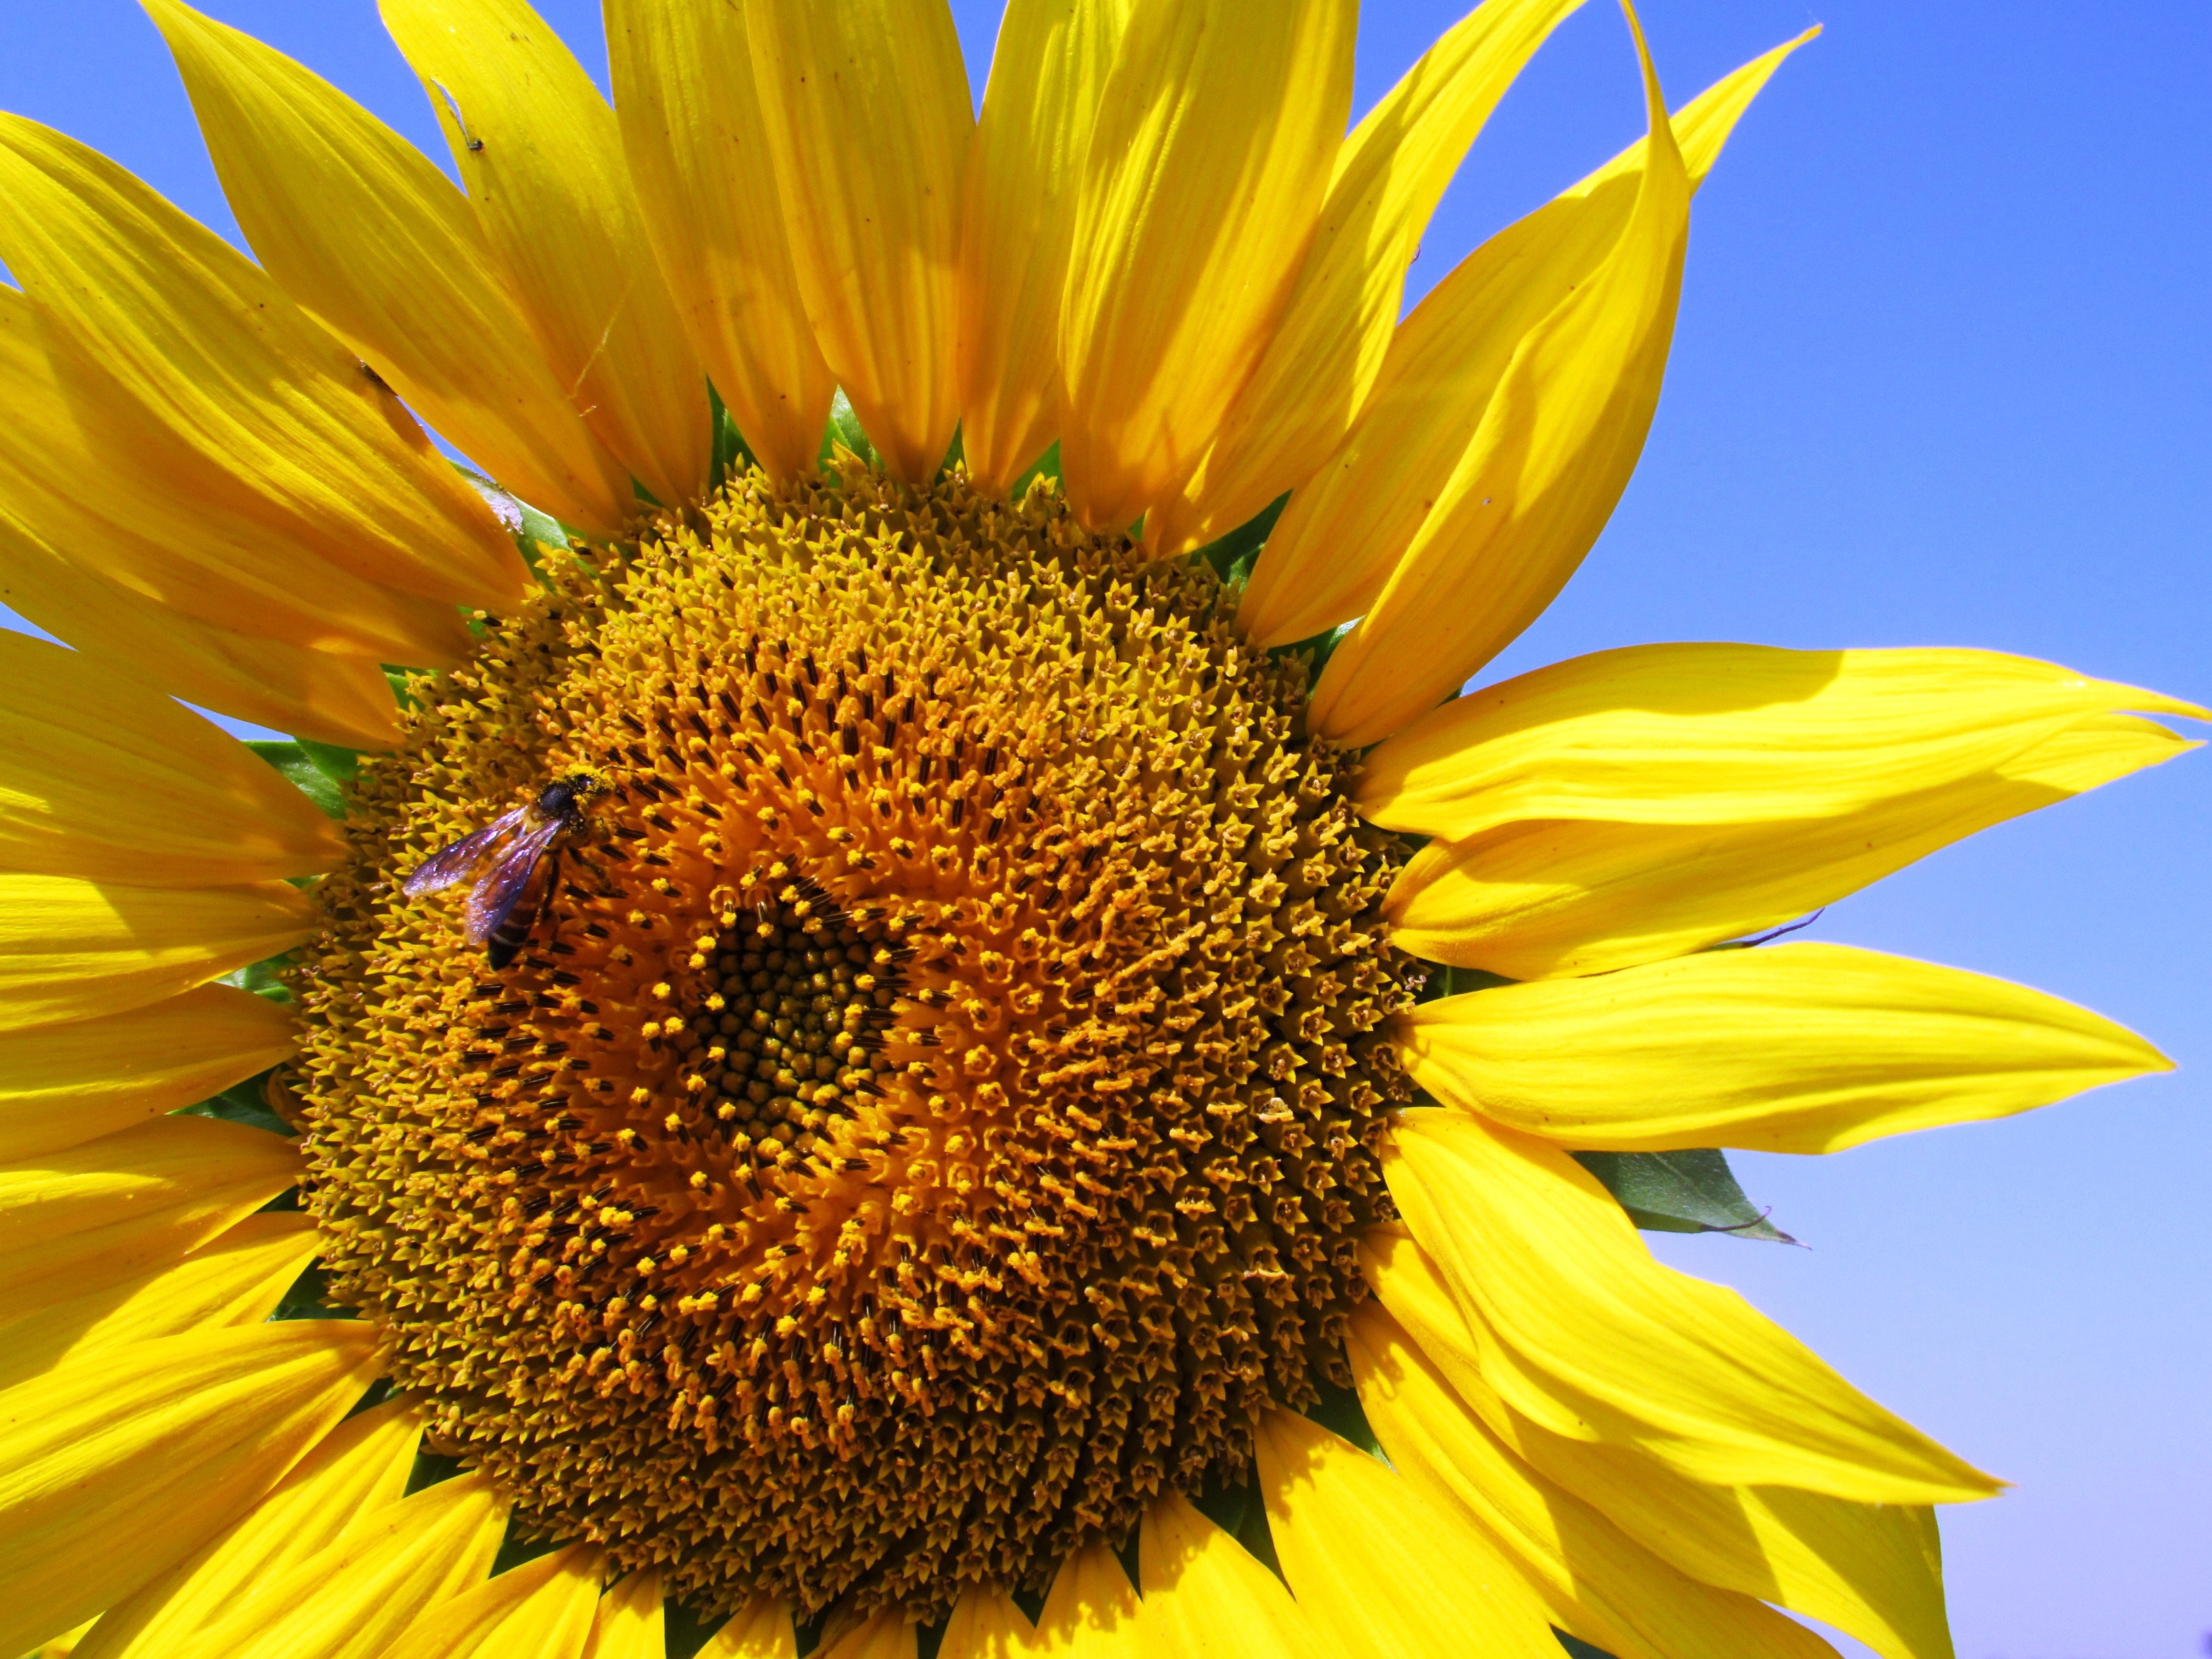
blossom, plant, field, flower, petal, produce, yellow, flora, sunflower, india, vegetarian food, honeybee, macro photography, flowering plant, honey bee, daisy family, sunflower seed, plant stem, land plant